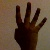
The image shows a hand gesture representing the number 4 in Indian Sign Language.